Children of Invention

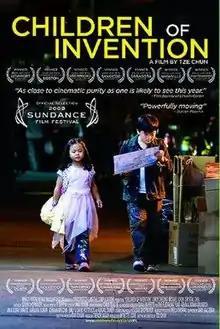

Children of Invention is an American independent feature film written and directed by Tze Chun. It premiered at the 2009 Sundance Film Festival, screened at more than 50 film festivals, and won 17 festival awards including 8 Grand Jury or Best Narrative Feature prizes. The film was released theatrically in eight U.S. cities beginning February 2010, on Video-on-Demand in June 2010, and on DVD in August 2010.